Johannes Zorn

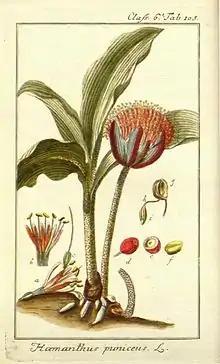

Johannes Zorn (1739 in Kempten – 1799) was a German pharmacist, botanist and botanical illustrator.